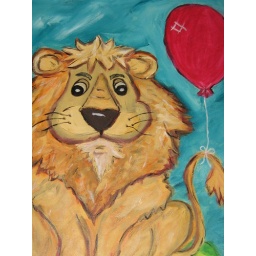
Leo the lion a mixed media original by Linda, with such a sweet red ballLeo the lion a mixed media original by Linda, with such a sweet red balloon.